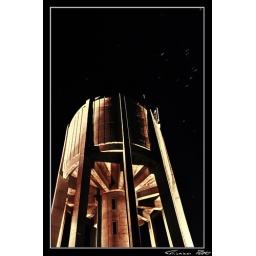
An HDR of a water tower in Johannesburg. You can see the 3 different exposures in the 3 different star trails...